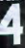
Number: 4